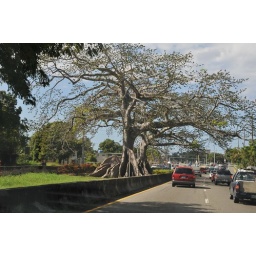
Apparently the highway was routed around the tree after people lobbied to save it.